First Ward, Houston

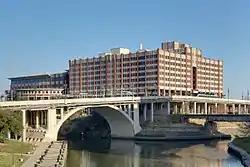
University of Houston–Downtown

The First Ward is within the Houston Independent School District; the part of the First Ward not within Downtown is zoned to Crockett Elementary School, Hogg Middle School, and Reagan High School.